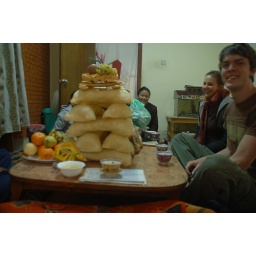
Het Losar Altaar, gemaakt van brood en daar bovenop fruit, in Orgyan's house in de eetkamer